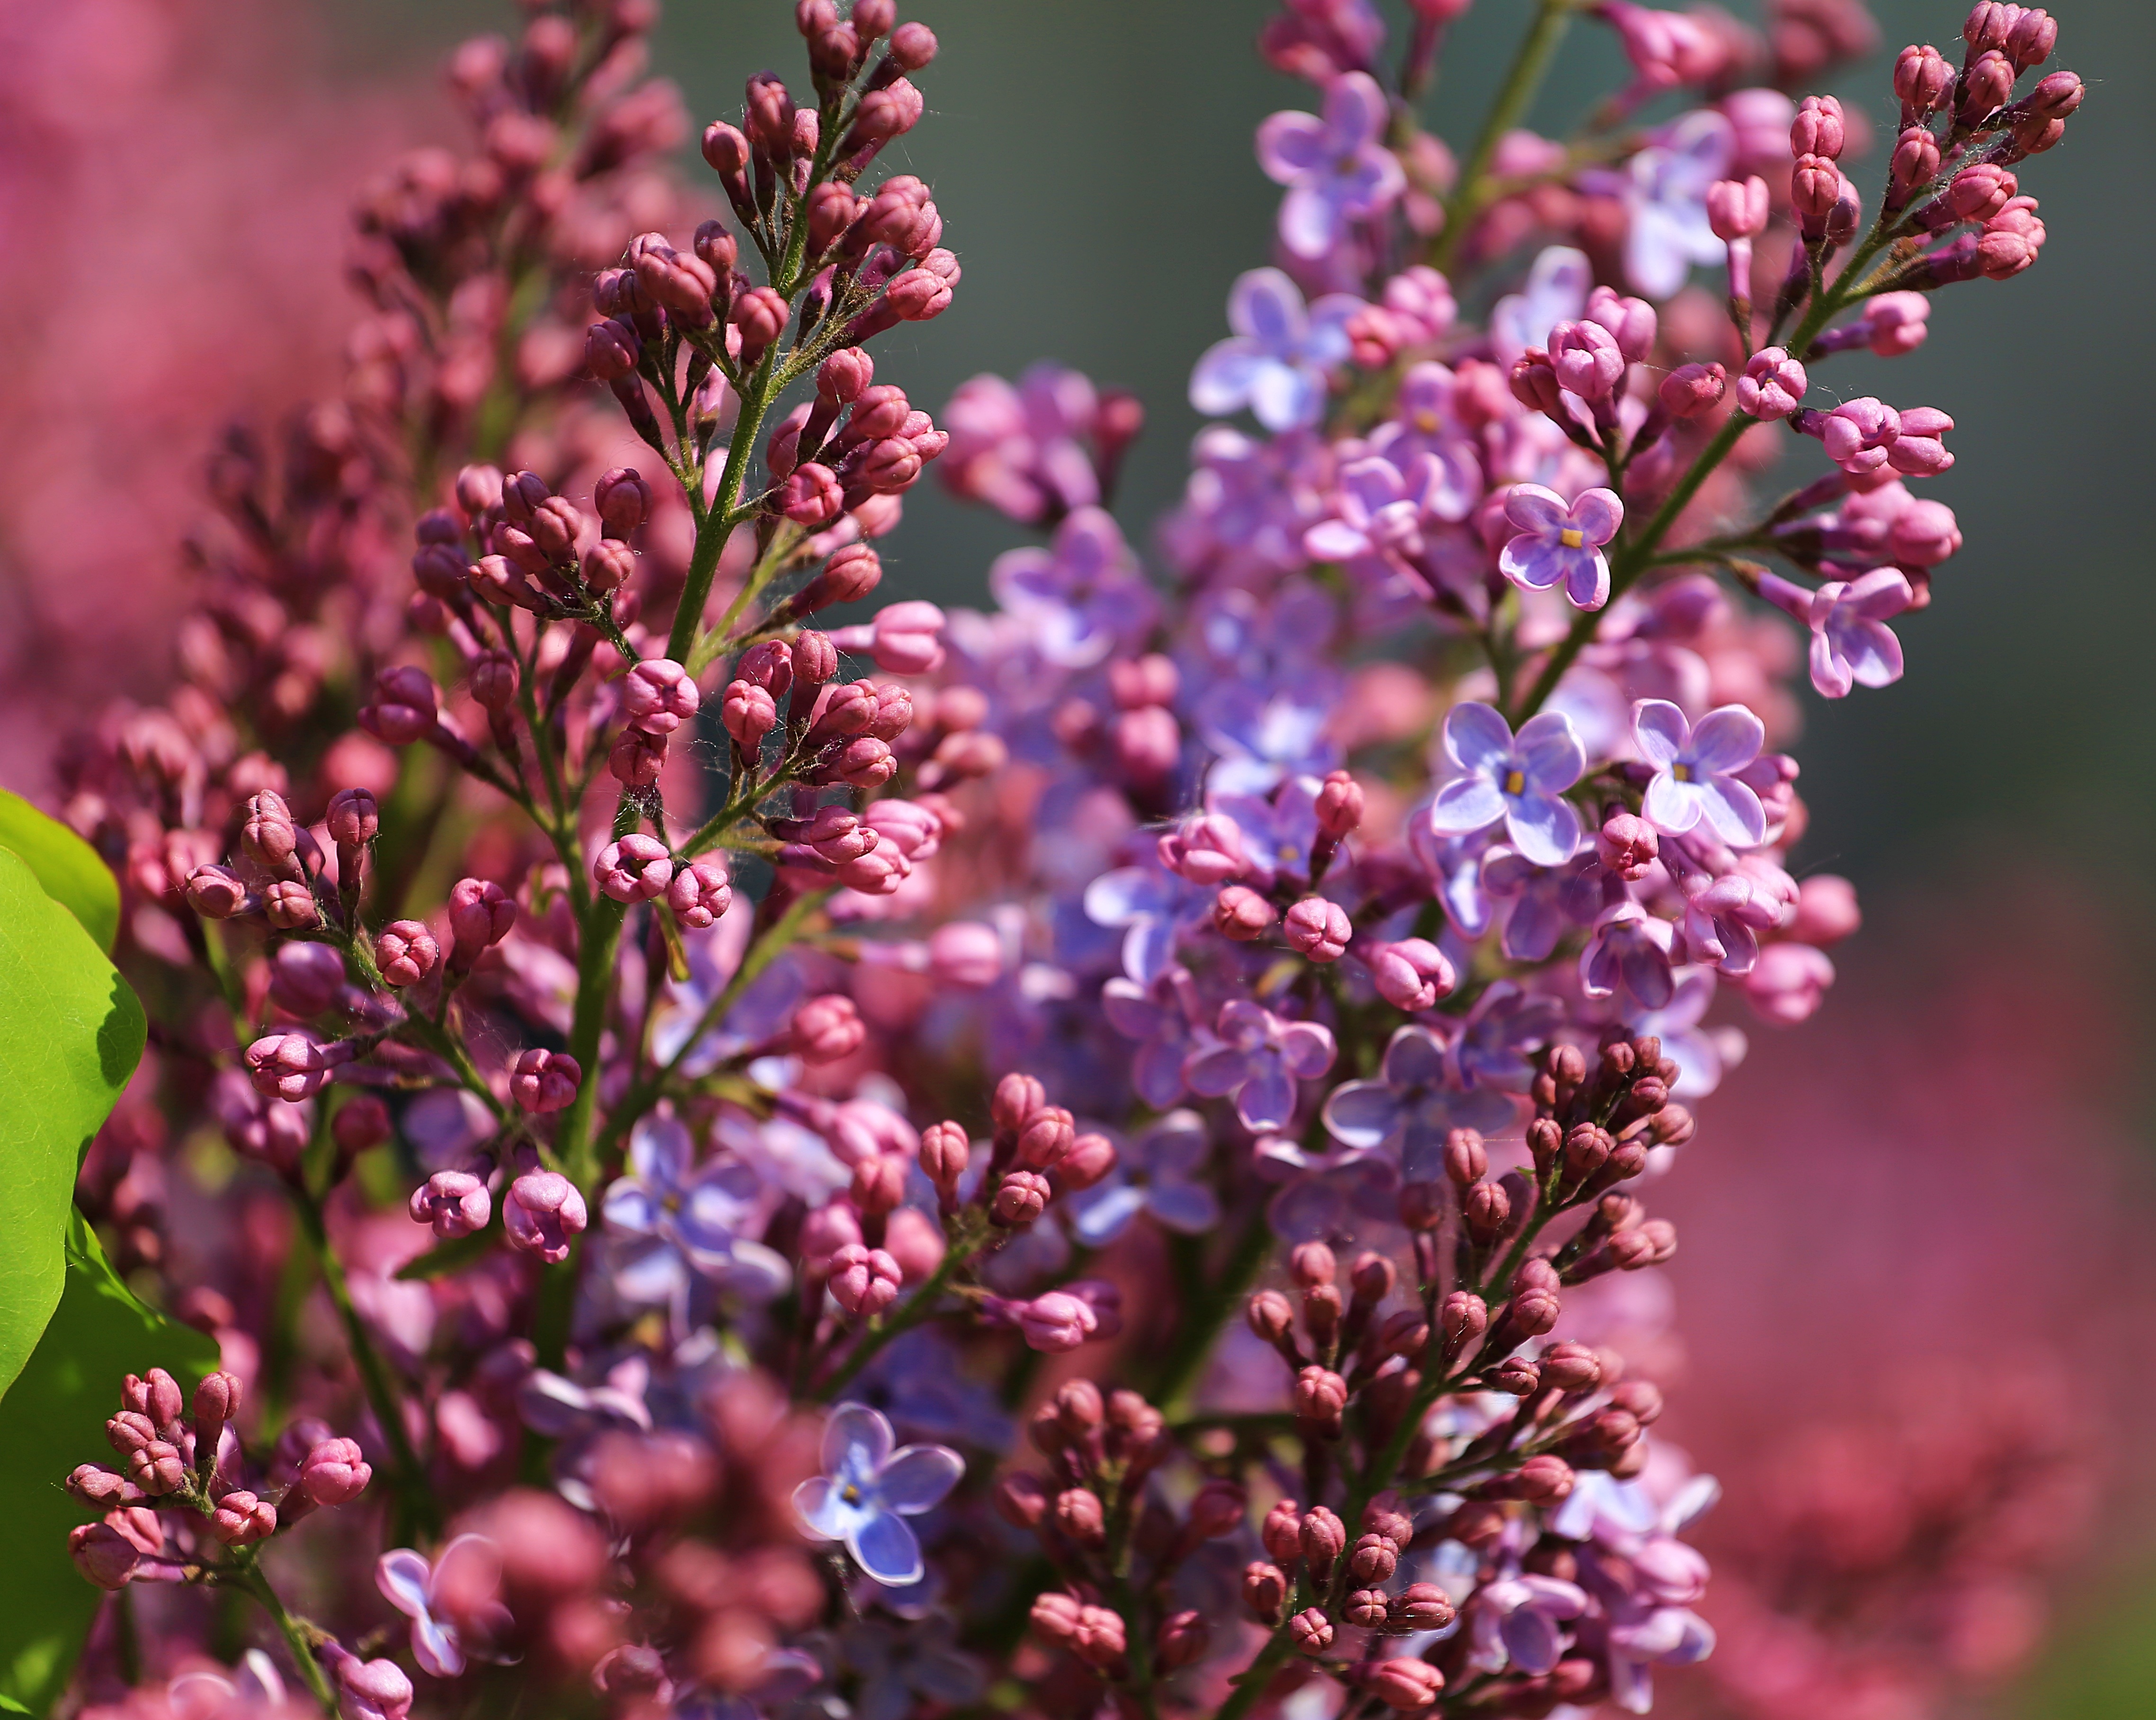
nature, branch, blossom, plant, leaf, flower, purple, petal, cute, photo, summer, herb, produce, color, macro, fresh, botany, closeup, flora, wildflower, focus, shrub, details, beauty, beautiful, soft, lilac, blooms, macro photography, flowering plant, increase, land plant